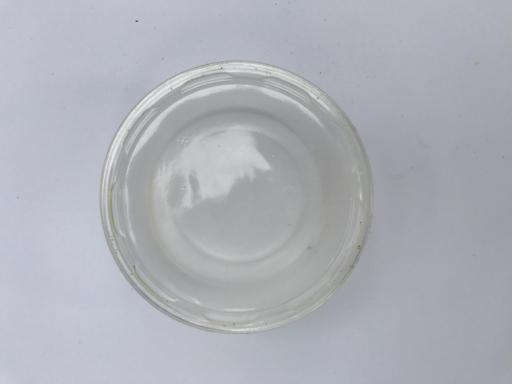
Waste category: plastic